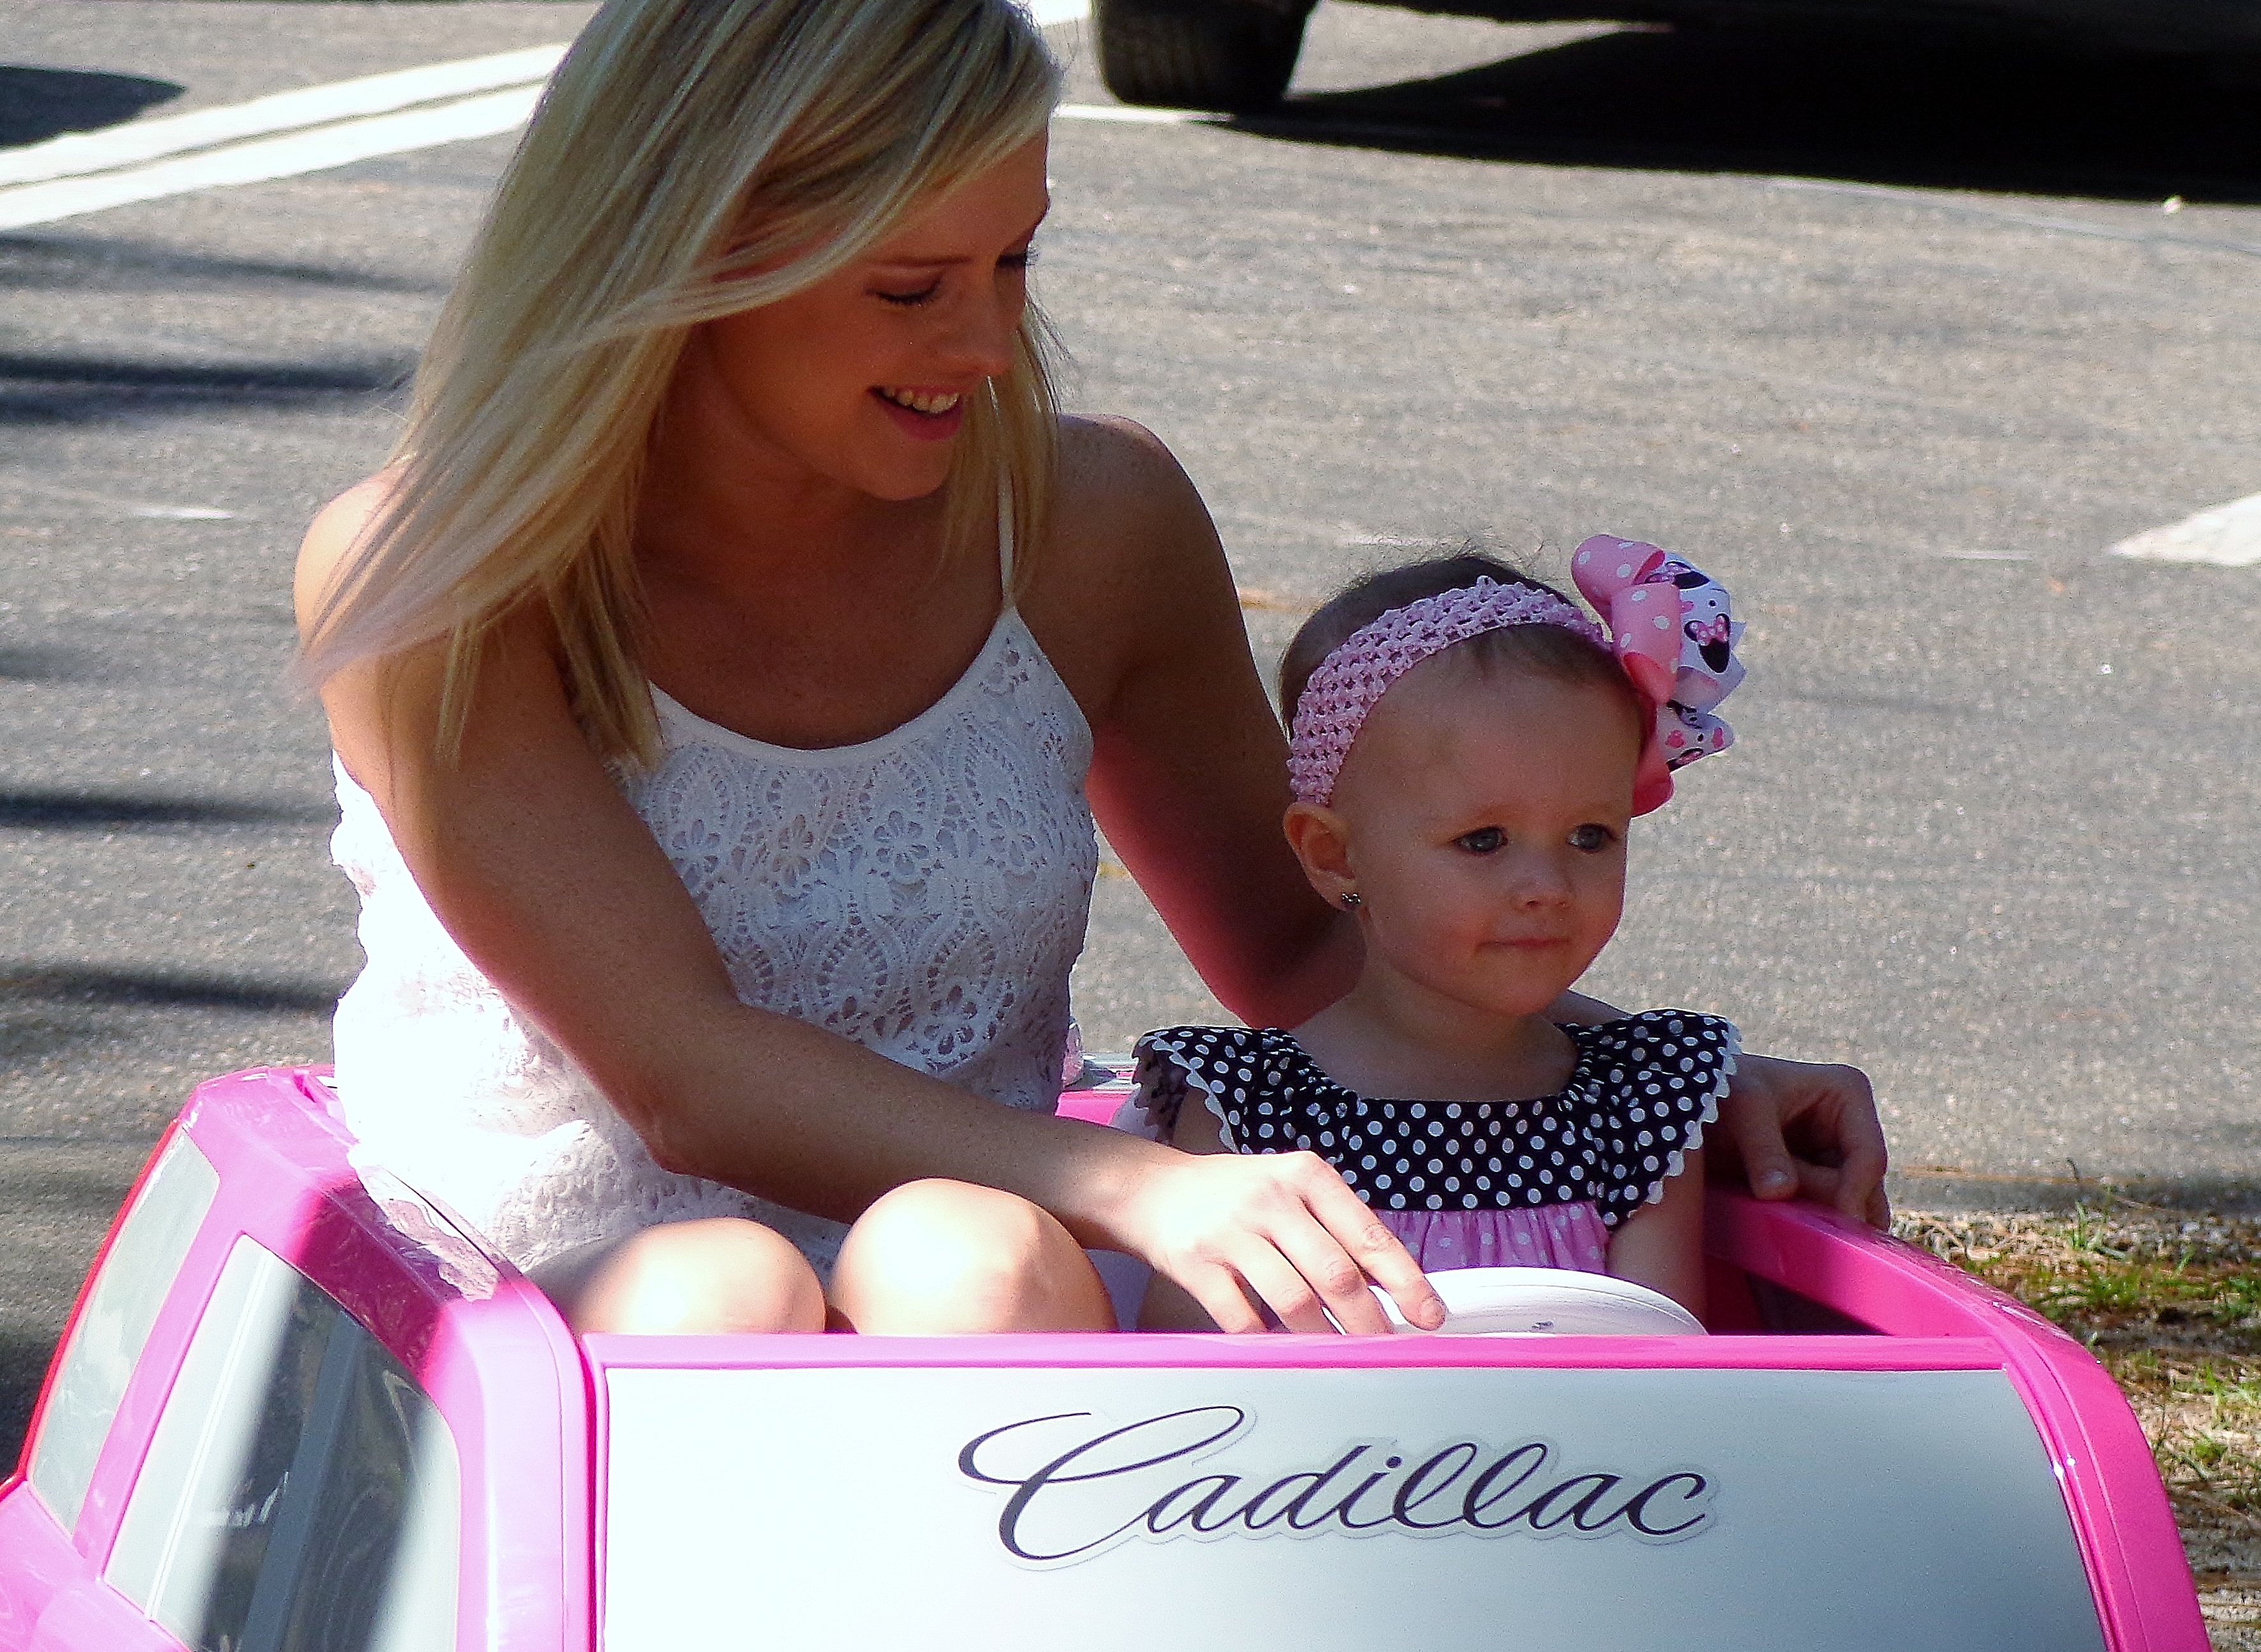
person, people, girl, play, child, pink, toddler, party, day, human positions